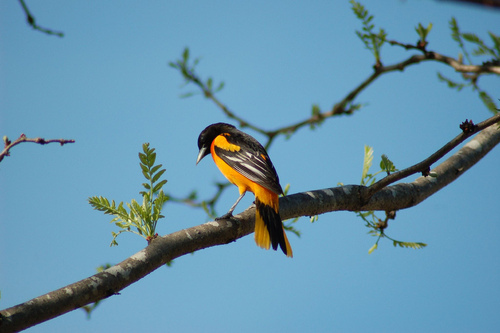
this bird has a black head and wintgs with white wingbars. the belly and breast are orange.
medium orange and black bird with long orange tarsus, orange and black beak
this bird's breast is bright orange, and has a black crown.
ths black wing has a yellow wingbar, the bill is short and pointed and the head is black in color.
a small orange and black bird with a black head and wings, an orange breast and belly, and an orange and black tail.
this bird has wings that are black and has a yellow belly
this bird has a black head, back, and wings, with an orange belly and orange and black tail.
a bright orange bird has a black head and partly black and white wings and tail.
this bird has wings that are black and has a yellow belly
this bird has wings that are black and has a yellow belly
Species: Baltimore Oriole